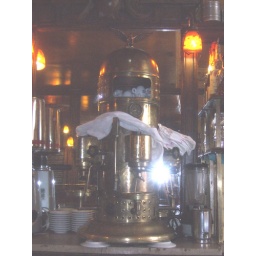
Esp machine in wine bar